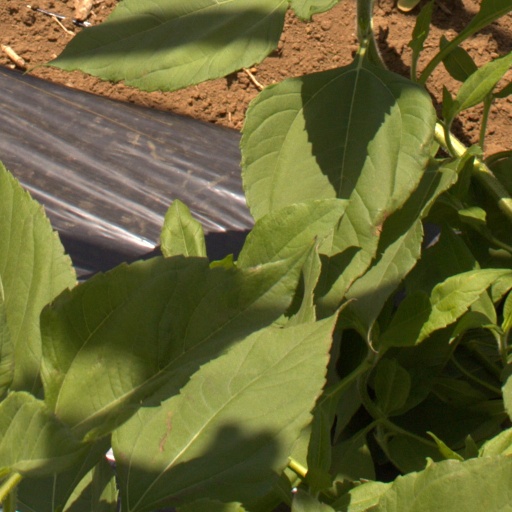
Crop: Jerusalem artichoke